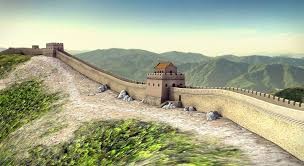
Landmark: Great Wall of China